Baruch Frydman-Kohl

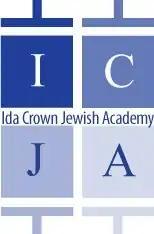
Logo of the Ida Crown Jewish Academy.

Baruch Frydman-Kohl (born Byron Cyril Kohl) is a Canadian-American who served as the Anne and Max Tanenbaum Senior Rabbi of Beth Tzedec Congregation, the largest Conservative synagogue community in North America, from 1993-2019. He is now Rabbi Emeritus. In 2022, he was appointed as a Member of the Order of Canada.